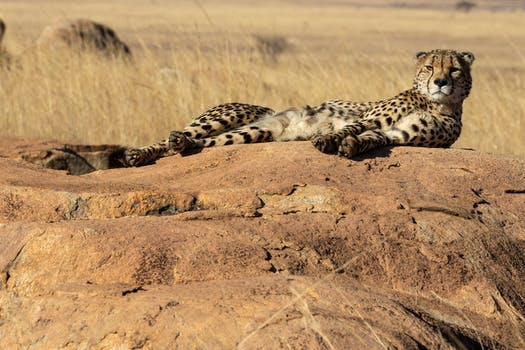
Label: No Watermark